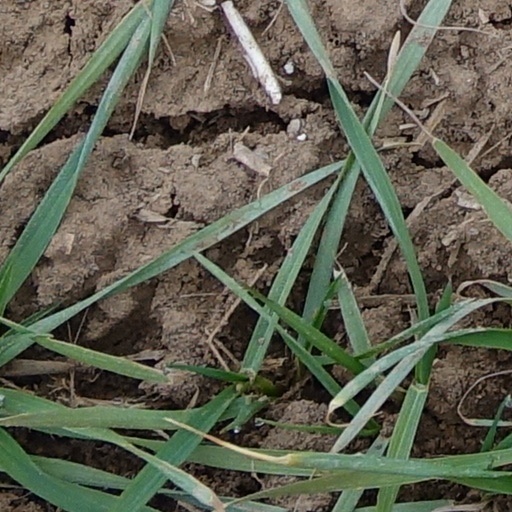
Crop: wheat